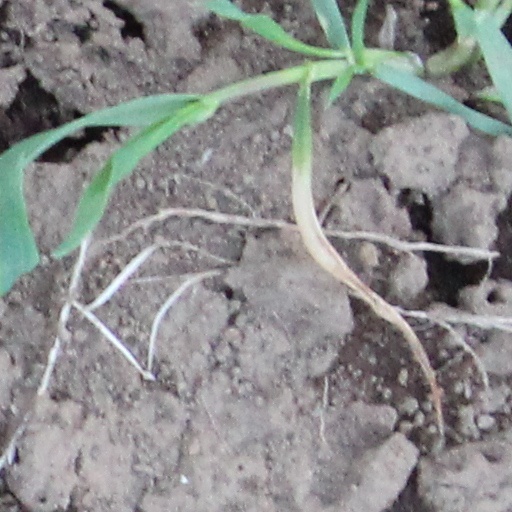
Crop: wheat